Dihan Slabbert

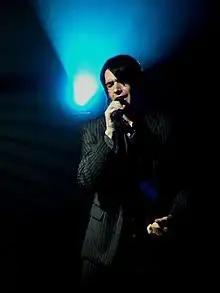
Dihan Slabbert at the Performer Theatre 2008

Dihan Slabbert (born 3 June 1982), is a South African singer, performer, composer, producer, musician, and songwriter. He is best known as one of the lead vocalists in the South African pop group, Hi-5.